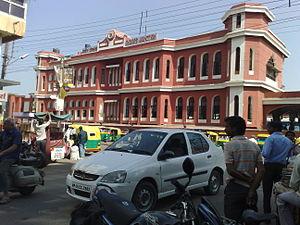
Indore est la capitale commerciale et la plus grande ville de l'État indien du Madhya Pradesh.